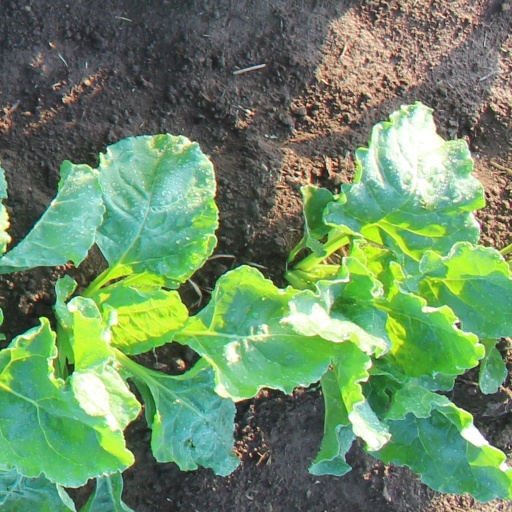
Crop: sugar beet